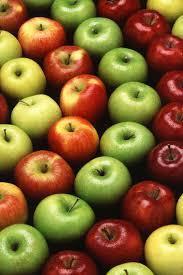
Label: apples